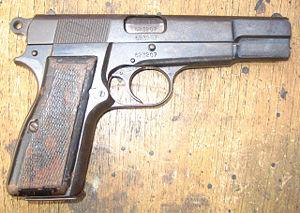
Le Browning Hi-Power est le dernier pistolet en partie mis au point par l'Américain John Moses Browning.